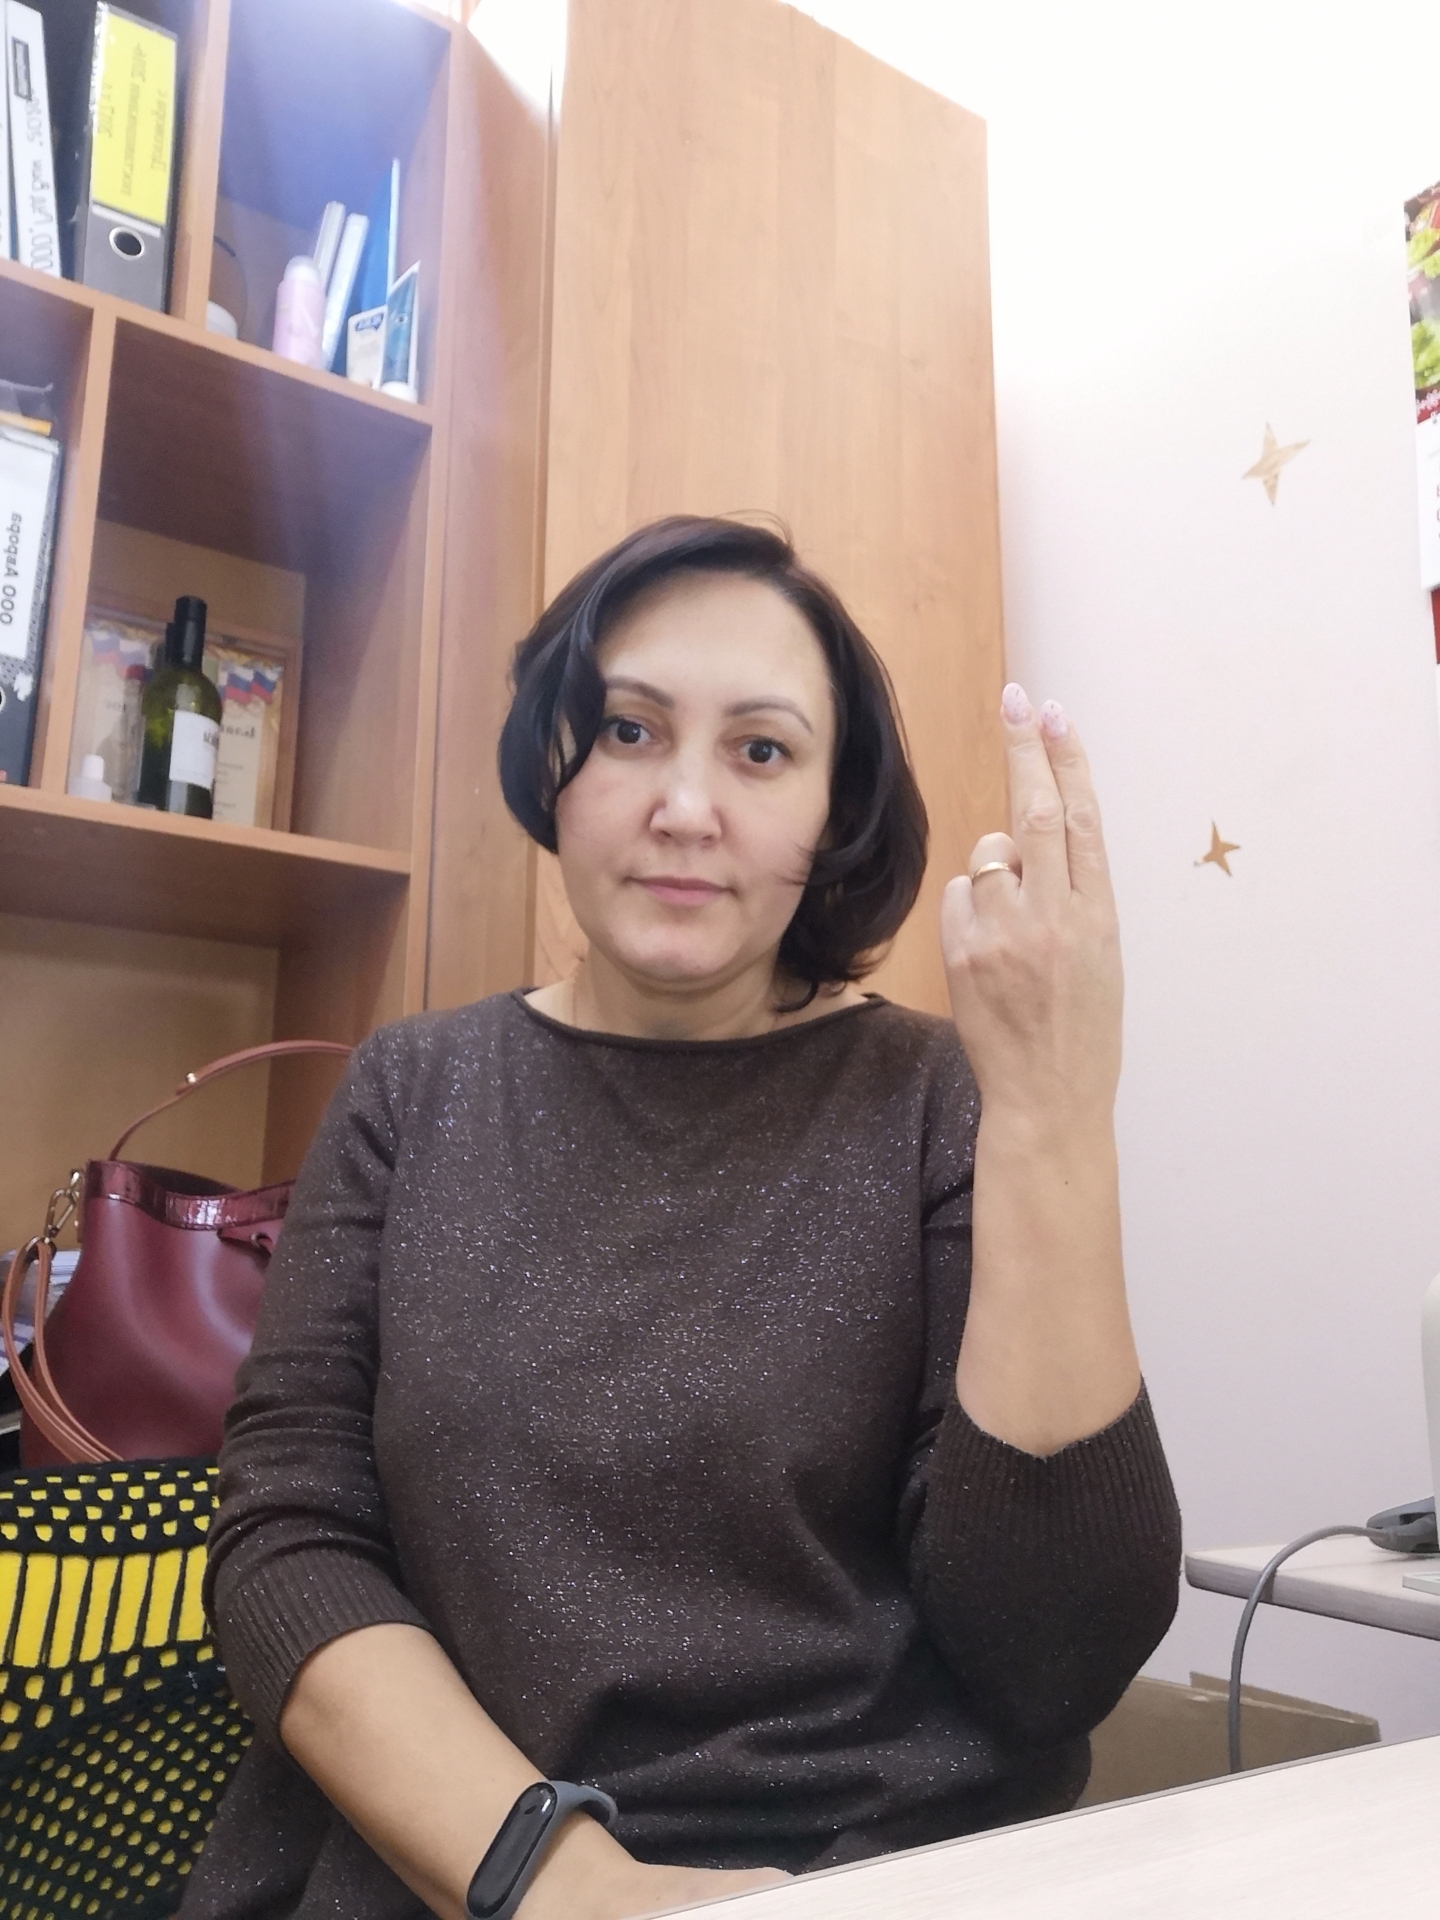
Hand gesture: two_up_inverted